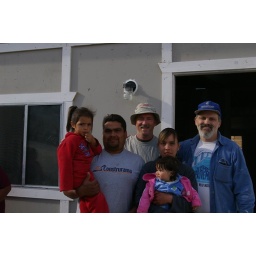
Site 14 outside Tecate Mexico building a house by the TKA students.